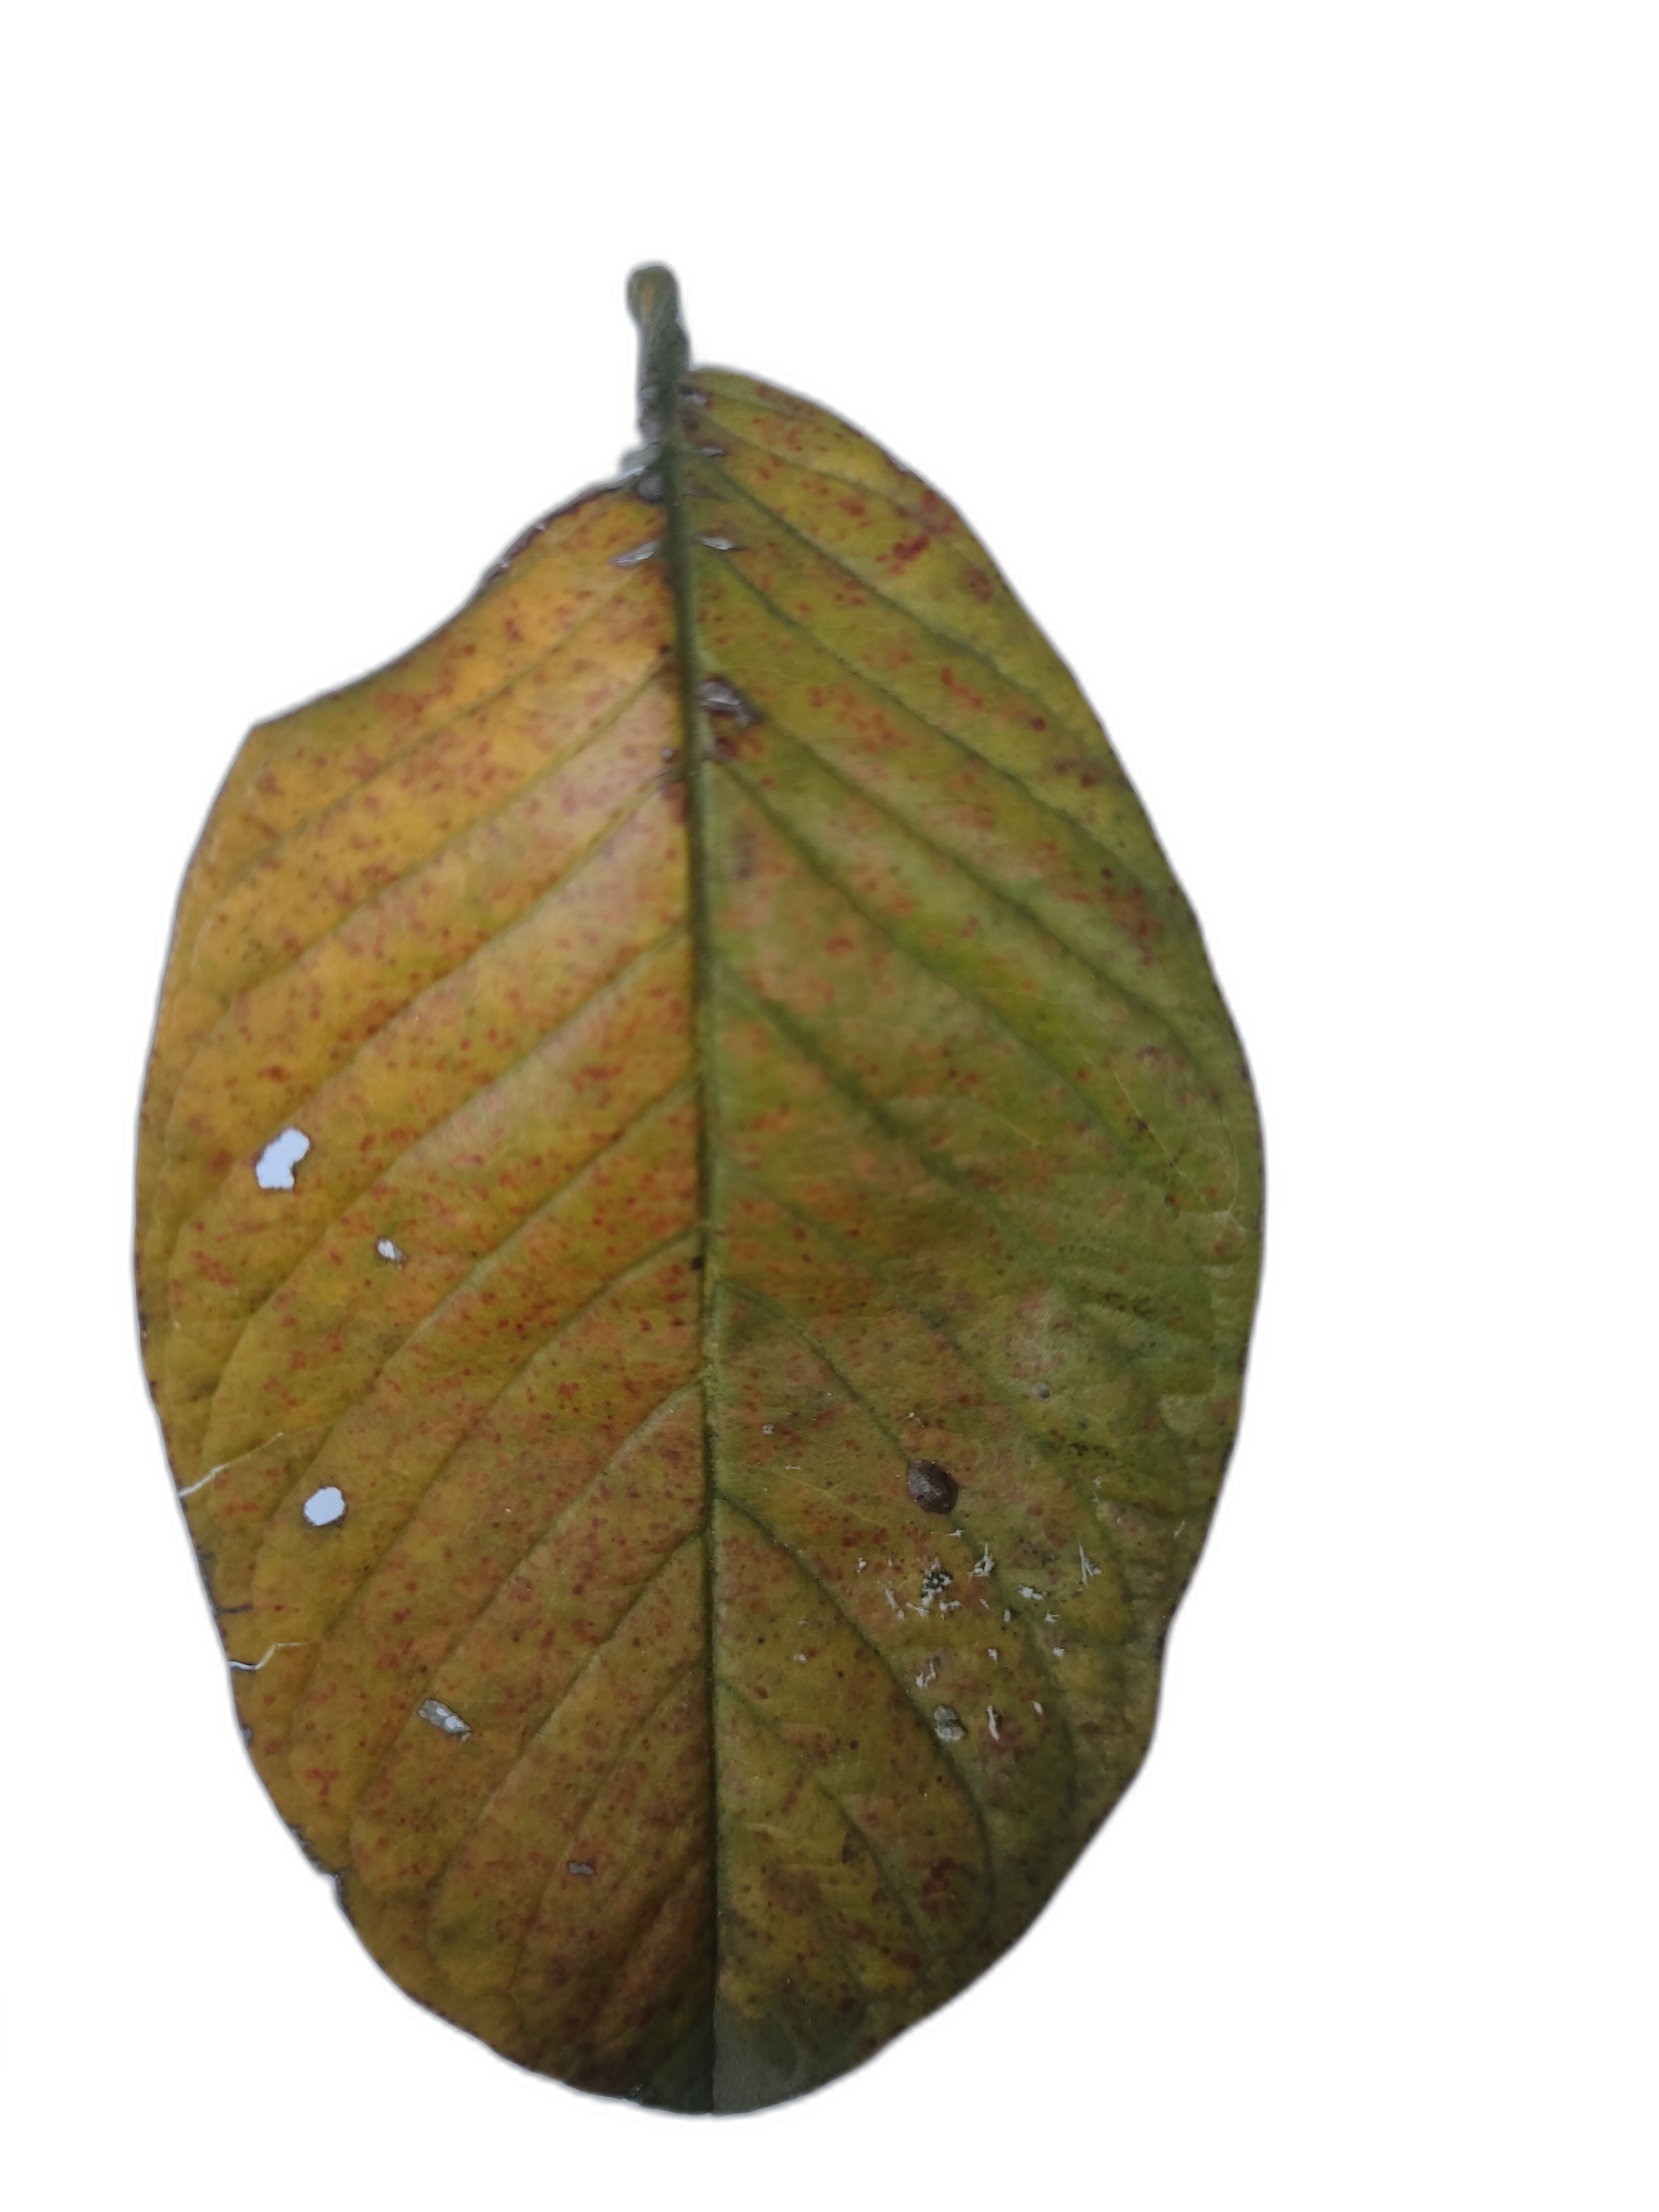
Plant part: leaf
Disease: Rust